List of islands of Belize

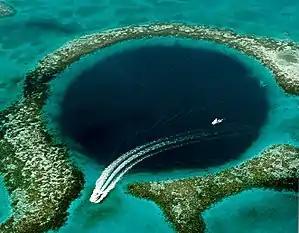
The Lighthouse Reef's most famous site is the Great Blue Hole, located at its centre.

The Glover's Reef system is mostly submerged, with a few tiny islands. see list above.